Cylindrical coordinate measuring machine

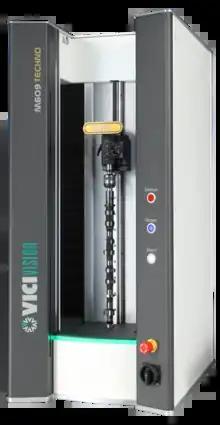
This is an example of a Cylindrical Coordinate Measuring Machine (CCMM), a special type of CMM that uses a rotating table to move the part relative to the inspection probe. In this case the CCMM is a camera and telecentric lens system, which is fitted with a tactile probe.

Cylindrical coordinate measuring machine or CCMM, is a special variation of a standard coordinate measuring machine (CMM) which incorporates a moving table to rotate the part relative to the probe. The probe moves perpendicular to the part axis and radial data is collected at regular angular intervals.